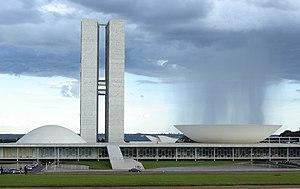
Brasilia. Un rideau de pluie menace le congrès brésilien, bâtiment dessiné par Oscar Niemeyer.
Álvaro Fernandes Dias, né le 7 décembre 1944 à Quatá, est un historien et un homme politique brésilien.
Oscar Ribeiro de Almeida de Niemeyer Soares est un architecte et un designer brésilien.
Le Brésil est une république fédérale composée de 26 États et d'un district fédéral. La constitution actuelle date de 1988.
Le Congrès national du Brésil est le parlement bicaméral du Brésil, composé du Sénat fédéral, la chambre haute, et de la Chambre des députés, la chambre basse.